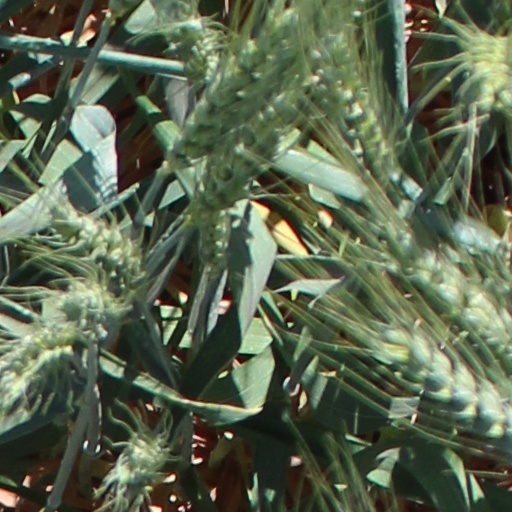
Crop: wheat